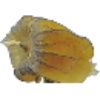
Label: Physalis with Husk 1